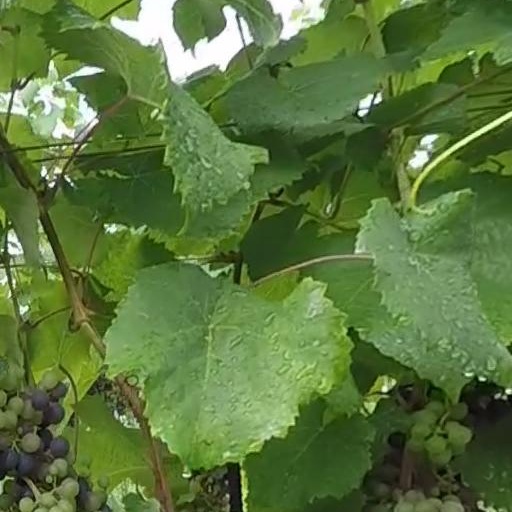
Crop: grape